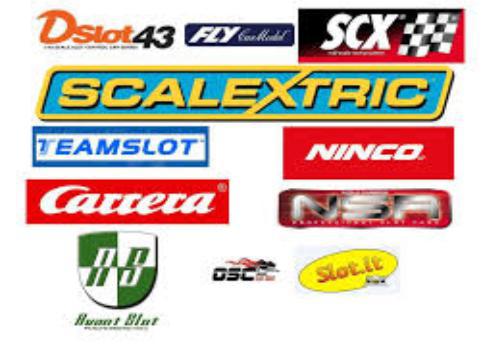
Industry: Transportation